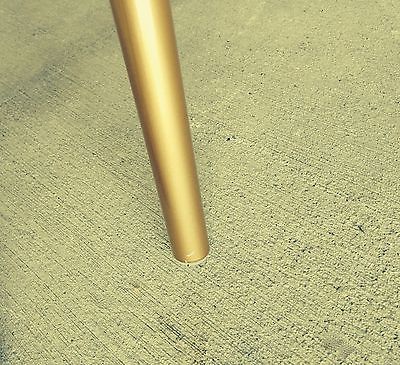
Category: chair